Scythians

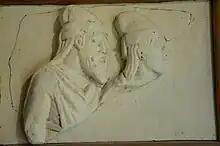
Relief of the most well-known kings of the Tauric Little Scythia, Skilurus and his son Palacus.

A consequence of the Scythians' close contacts with Greeks was a progressive Hellenisation of the Scythian aristocracy. The Greek supply of luxury goods also influenced Scythian art. Greek influence also shaped the evolution of Scythian weapons and horse harnesses: the Scythian composite armour, for example, was fitted with Greek-type shoulder guards in the 5th century BC.